Timeline of reactions to the 2020 Hong Kong national security law (January 2021)

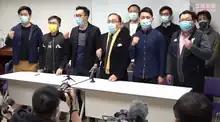
Pro-democracy camp responds to the arrests by the National Security Department of the Hong Kong Police

In the morning, the police arrested at least 54 pan-democrats, including Democratic Party member Wu Chi-wai, James To, Andrew Wan, Lam Cheuk-ting, Civic Party member Alvin Yeung, League of Social Democrats member Jimmy Sham, convenor of Shatin Community Network Ventus Lau, Southern District Councillor Tiffany Yuen, former reporter Gwyneth Ho, director of the Hong Kong Public Opinion Research Institute Robert Chung, and Benny Tai, a former associate professor of the Faculty of Law of the University of Hong Kong. The arrests were due to their involvement as participants or in other capacities in the 2020 Hong Kong pro-democracy primaries. The police also arrived at the Ho, Tse, Wai & Partners law firm to arrest lawyer John Clancey, a United States citizen who was treasurer of Power for Democracy, an organization associated with the primaries.